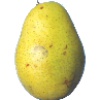
Label: Pear Monster 1